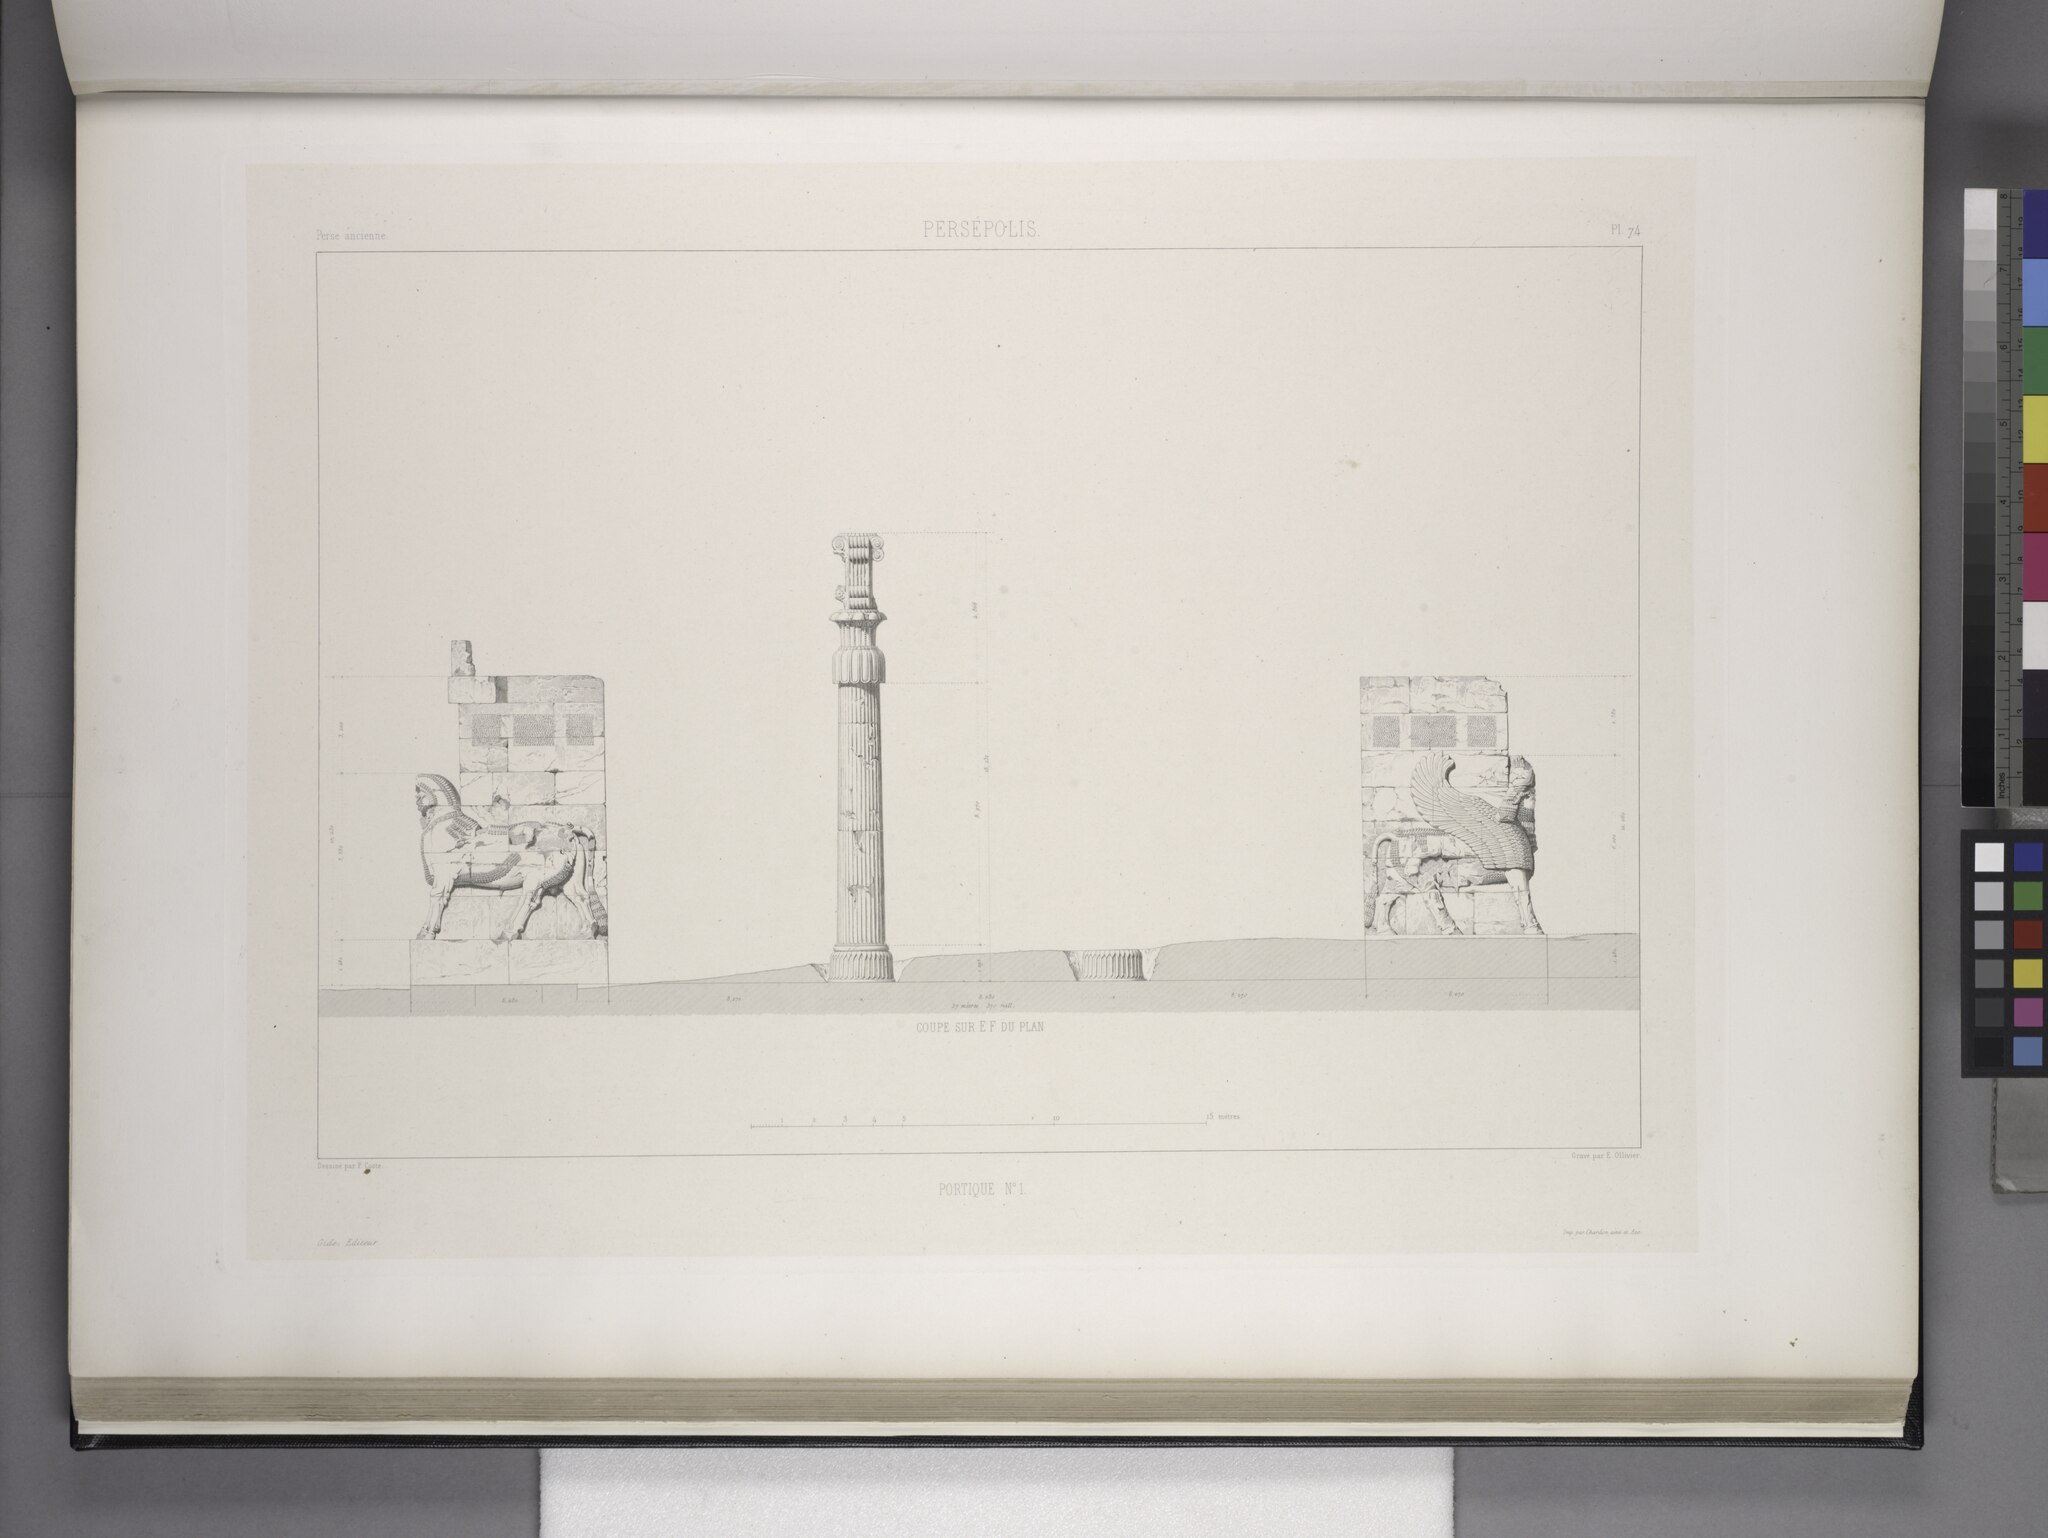
Title: Persépolis. Portique no. 1. Coupe (NYPL b12482496-1542787)
Description: Persépolis. Portique no. 1. Coupe
Date: 1851
Categories: Images uploaded by Fæ, PD-old-100-expired, PD-scan (PD-old-auto-expired), Images from the New York Public Library, CC-PD-Mark, Media needing category review as of 27 October 2016, Persepolis in the 19th century, Voyage en Perse, PD-old missing SDC copyright status, Illustrations of Persepolis, Illustrations of Gate of All Nations